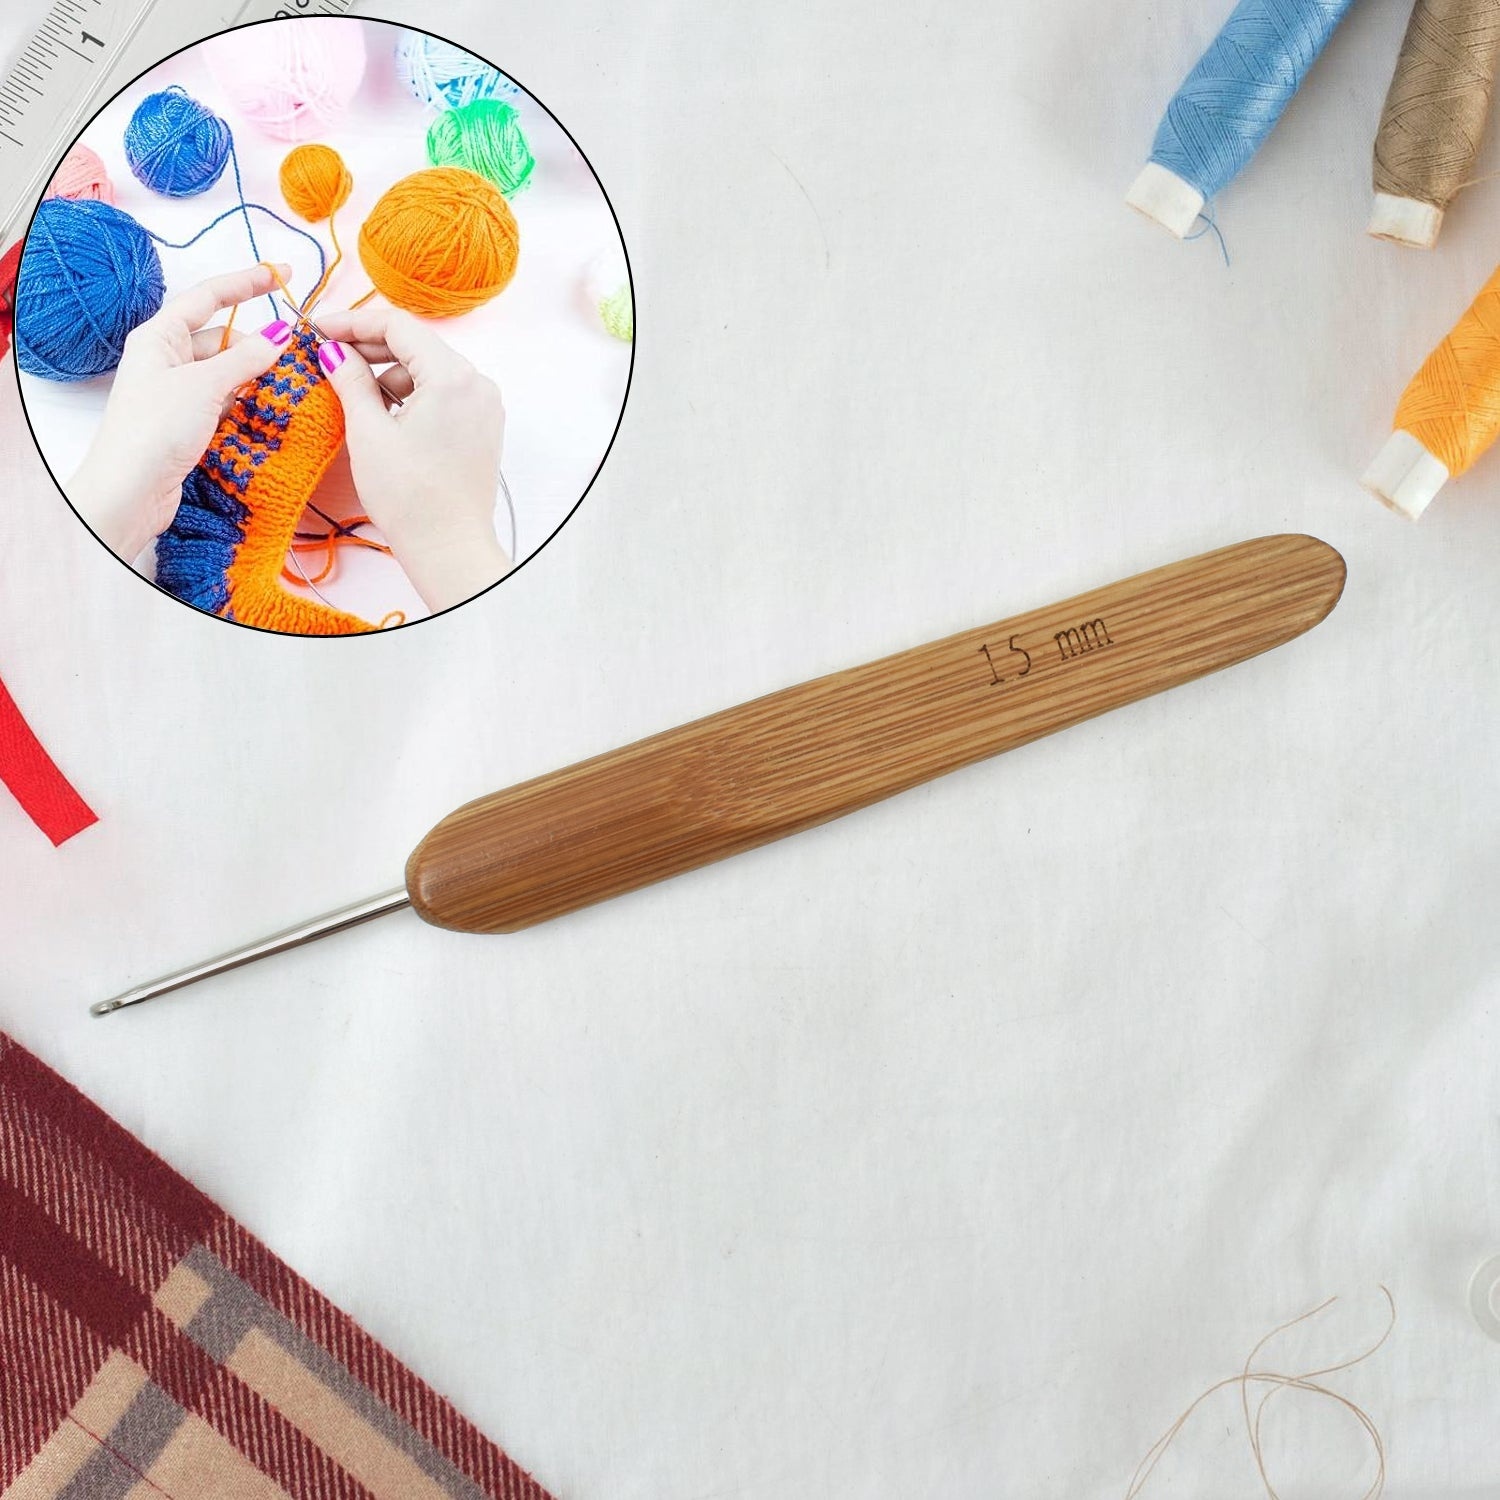
Crochet Hooks, Hook Needle Stainless Steel (1 Pc / 1.5 MM)
Crochet Hooks, Hook Needle Stainless Steel Ergonomic for Weave for Professional Use for Home Use for DIY Hand Knitting Tool for General Purpose (1 Pc / 1.5 MM) Description :- The material of round hook needle is harmless,and this crochet hook is not easy to oxidizing and rust Good Quality Durable and Eco Friendly Material Package Contain Pack Of 1 Item Feature: 1. This crochet hook is made of high‑strength seamless stainless steel and natural bamboo. 2. The material of round hook needle is harmless, and this crochet hook is not easy to oxidizing and rust. 3. A crochet handle with ergonomic design is less likely to hurt your fingers. 4. After several times of craft polishing, this round hook needle will not wind lace yarn or split yarn. 5. DIY Hand Knitting Tool is easy to grip and will not feel tired after long‑term use. Specification: Item Title: Bamboo Handle Crochet Material: Stainless Steel. Dimension :- Volu. Weight (Gm) :- 16 Product Weight (Gm) :- 6 Ship Weight (Gm) :- 16 Length (Cm) :- 14 Breadth (Cm) :- 2 Height (Cm) :- 1
Brand: Bhavani
Category: Arts & Entertainment > Hobbies & Creative Arts > Arts & Crafts > Art & Crafting Tools > Needles & Hooks > Crochet Hooks